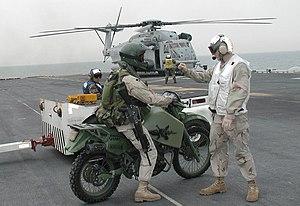
La Kawasaki KLR650 est une moto trail de 650 cm³ produite par l'entreprise japonaise Kawasaki de 1987 à 2018.